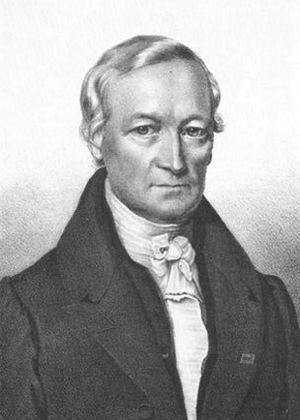
Friedrich Tiedemann, né le 23 août 1781 à Cassel et mort le 22 janvier 1861 à Munich, est un anatomiste et physiologiste allemand.